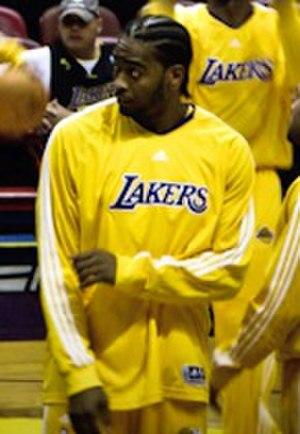
Josh Powell est un joueur américain de basket-ball né le 25 janvier 1983 à Charleston.